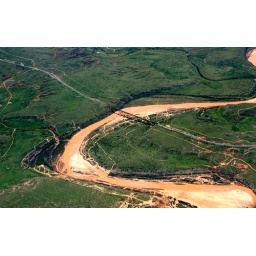
bridge over red water